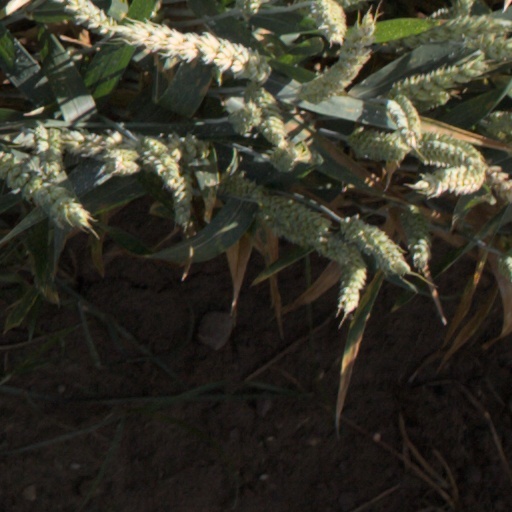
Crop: wheat